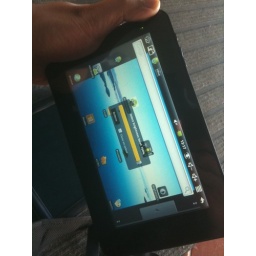
@mGlacius hard to read screen coz it's white. Hardly visible under a nice blue sky.